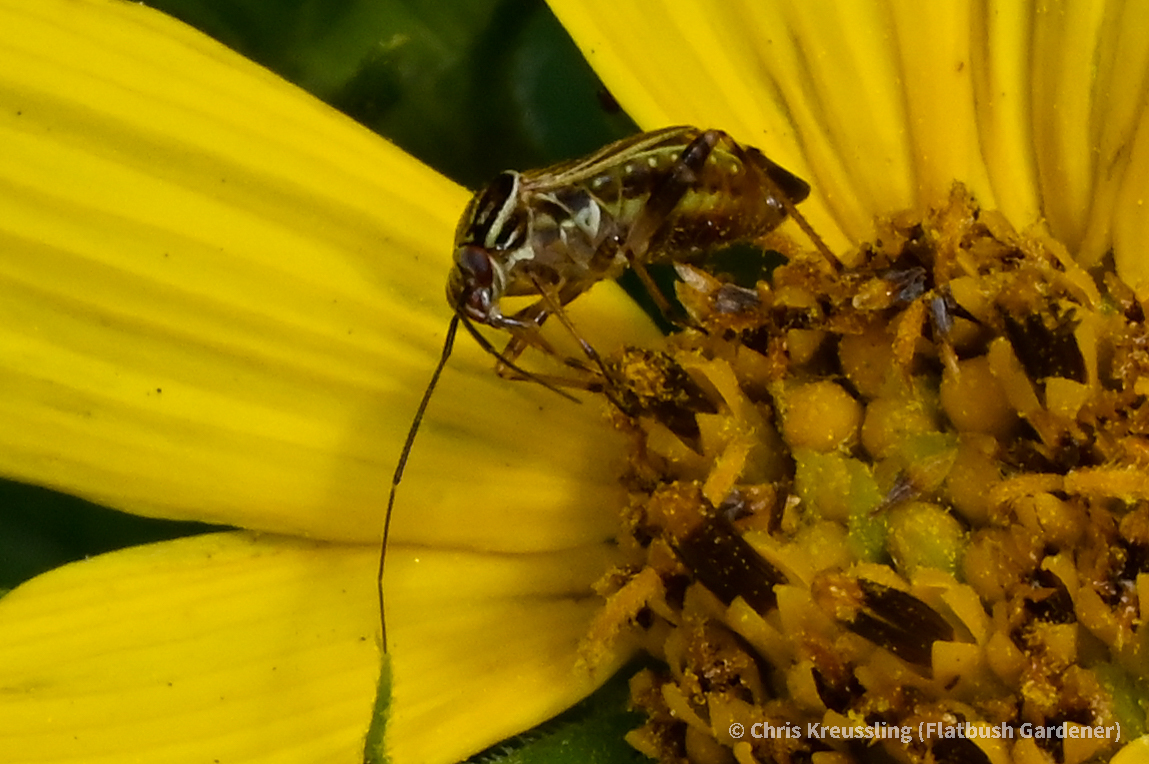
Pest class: lygus_bug